Amon B. King

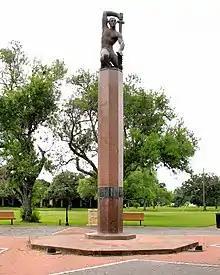
The Monument to Amon B. King and His Men in Refugio, Texas.

Amon B. King (1807–1836) was an American military leader in the Texas Revolution.